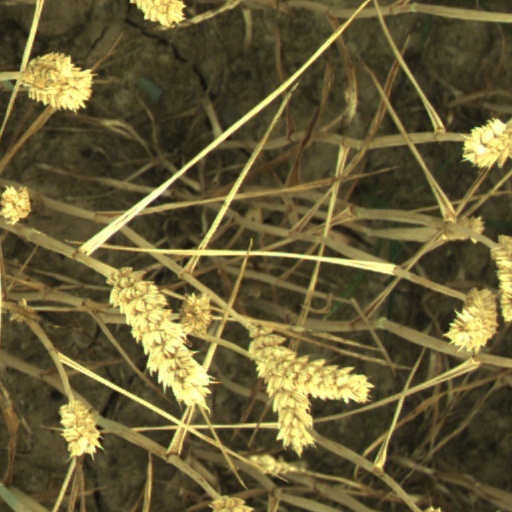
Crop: wheat